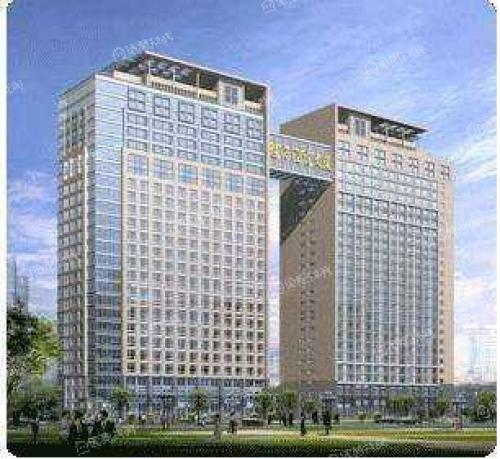
地标名称：世纪经贸大厦
所在城市：北京市·海淀区